American Airlines Flight 383 (2016)

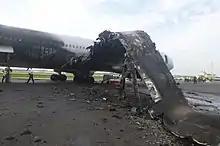
The damage to the aircraft after the fire was extinguished

At 14:30 (2:30 PM) Central Daylight Time (CDT), Flight 383 was cleared for takeoff on runway 28R. The aircraft commenced its takeoff roll one minute later with Captain Kochenash as the pilot flying and First Officer Ditzel as the pilot monitoring. At 14:31:32, Ditzel called out "eighty knots," however, 11 seconds after this callout was made, the cockpit voice recorder (CVR) recorded a loud noise. The aircraft began to veer right and Kochenash rejected the takeoff.